Cricket (insect)

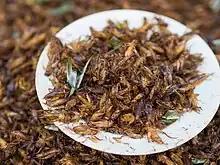
Deep-fried house crickets ("Acheta domesticus") at a market in Thailand

Crickets feature as major characters in novels and children's books. Charles Dickens's 1845 novella "The Cricket on the Hearth", divided into sections called "Chirps", tells the story of a cricket which chirps on the hearth and acts as a guardian angel to a family. Carlo Collodi's 1883 children's book "Le avventure di Pinocchio" ("The Adventures of Pinocchio") featured "Il Grillo Parlante" (The Talking Cricket) as one of its characters. George Selden's 1960 children's book "The Cricket in Times Square" tells the story of Chester the cricket from Connecticut who joins a family and their other animals, and is taken to see Times Square in New York. The story, which won the Newbery Honor, came to Selden on hearing a real cricket chirp in Times Square.